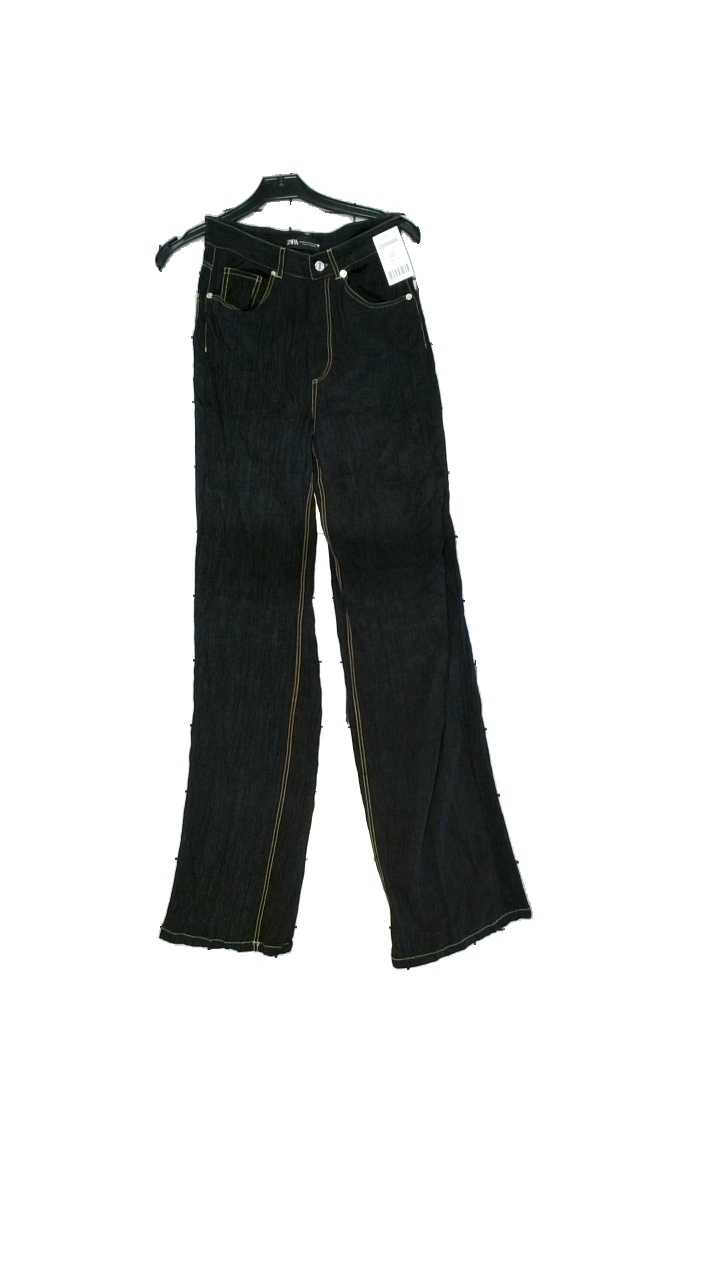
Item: Trousers (Ladies)
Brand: Zara
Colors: Black, Brown
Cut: Loose
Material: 57% viscose, 43% lyocell
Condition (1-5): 5
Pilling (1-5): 4
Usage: Reuse
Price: <50